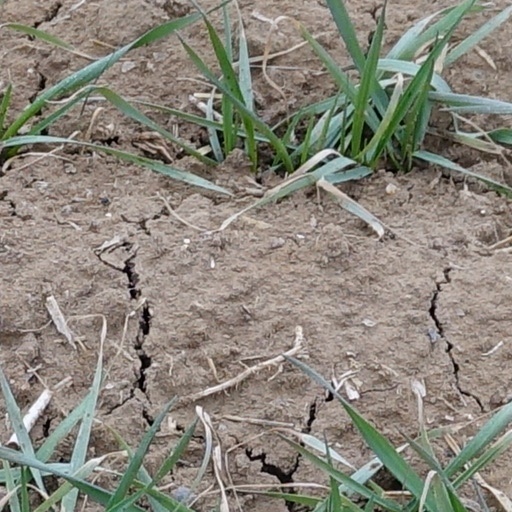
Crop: wheat